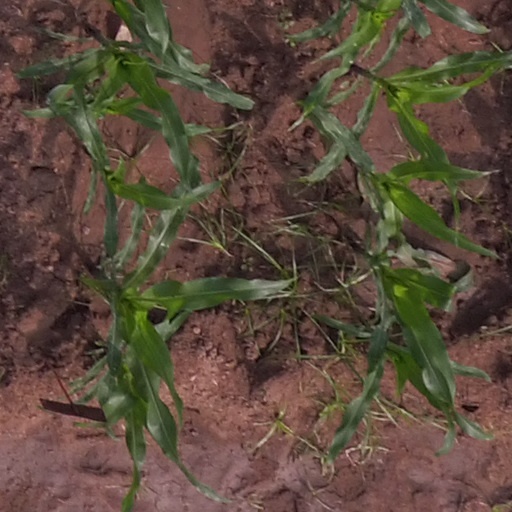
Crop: maize; corn